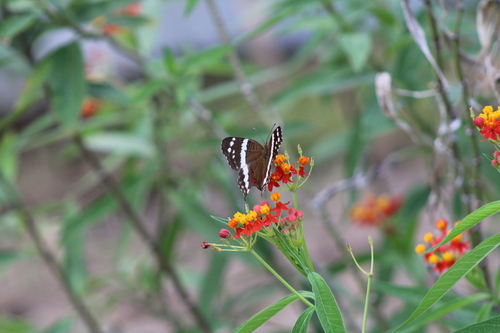
Scientific name: Anartia fatima
Common name: Banded peacock
Family: Nymphalidae
Order: Lepidoptera
Pollinator type: Primary pollinator
Habitat: Open areas and gardens
Geographic range: South America
Conservation status: Least Concern